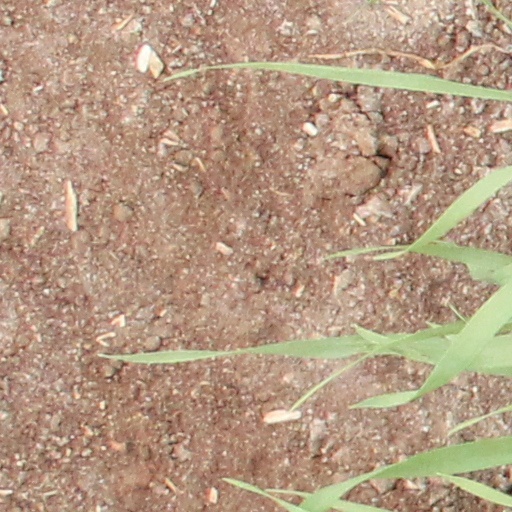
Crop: wheat